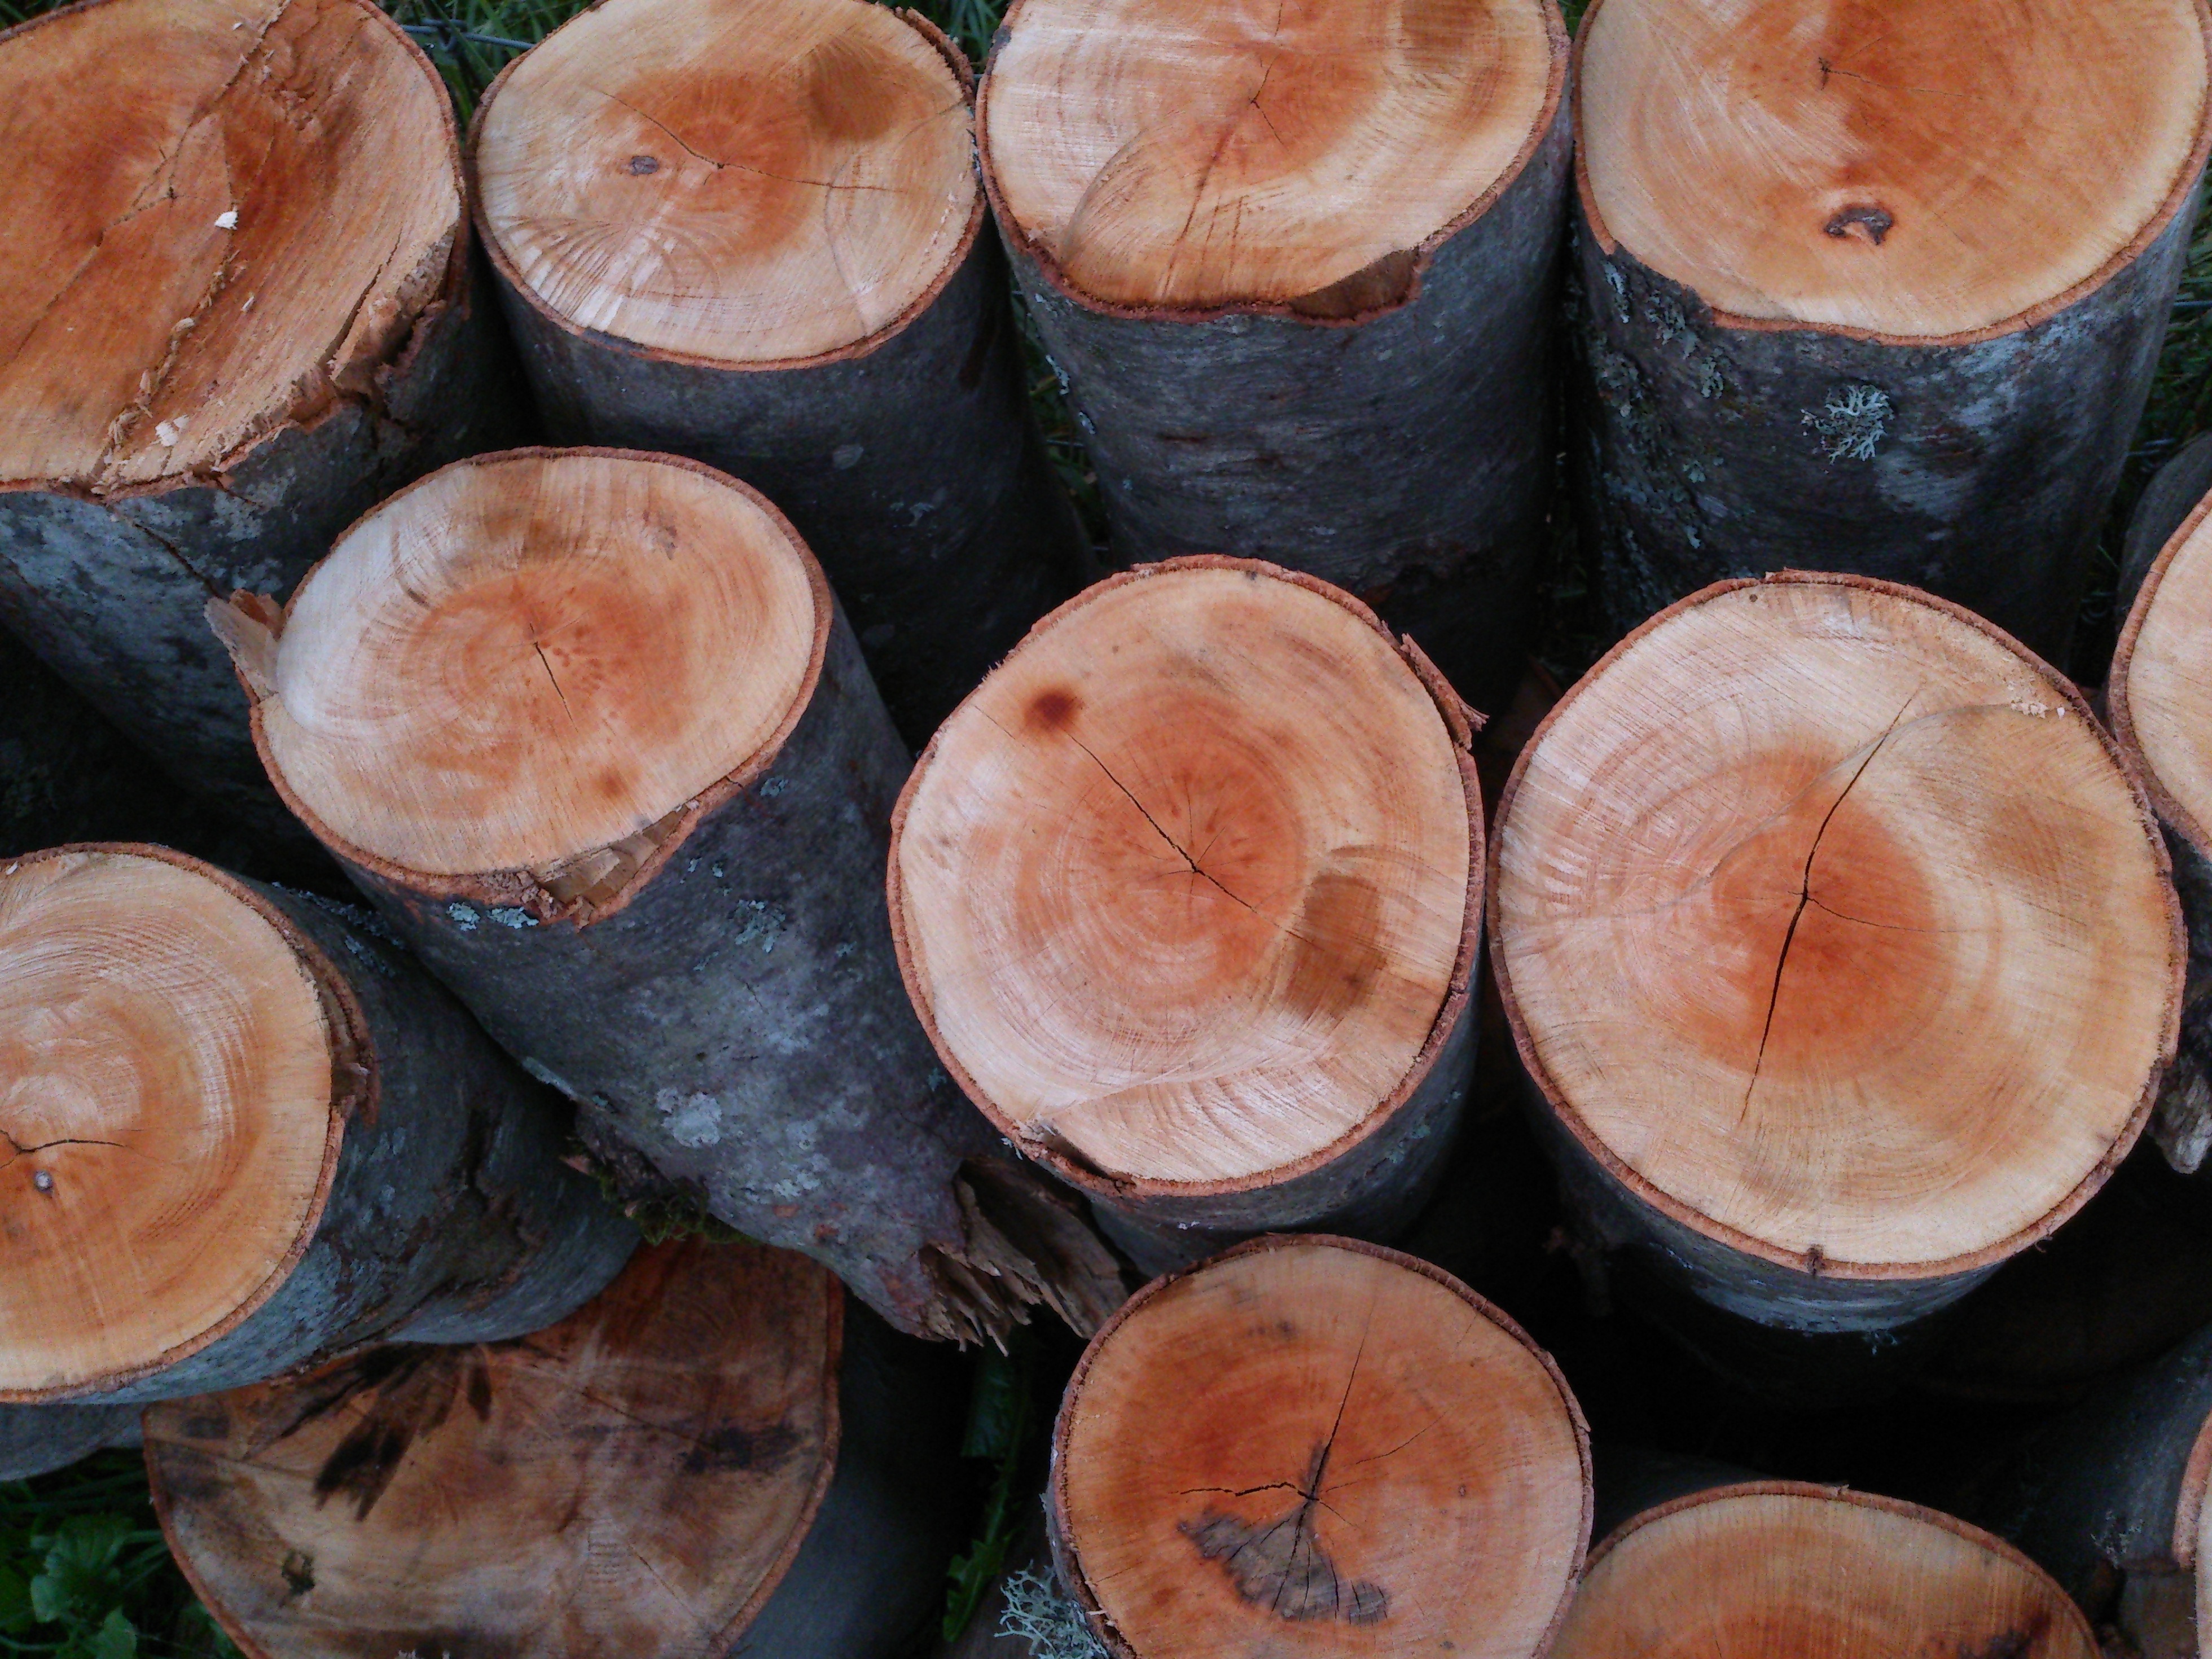
wood, trunk, pine, food, produce, ceramic, pottery, close up, coconut, man made object